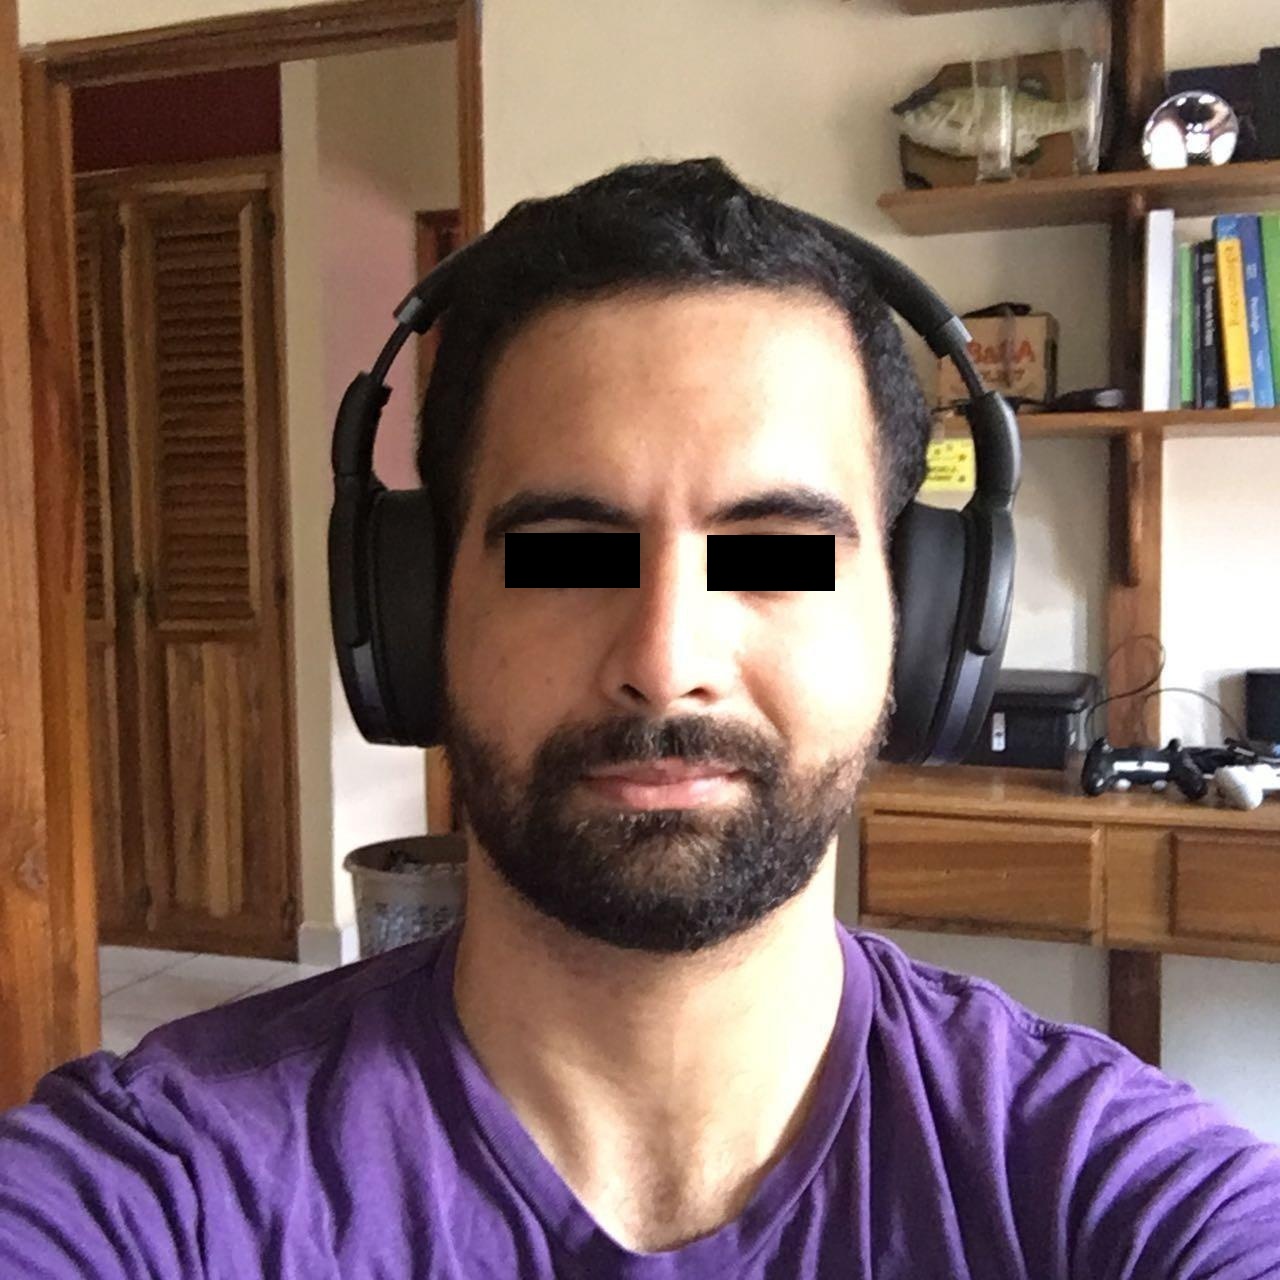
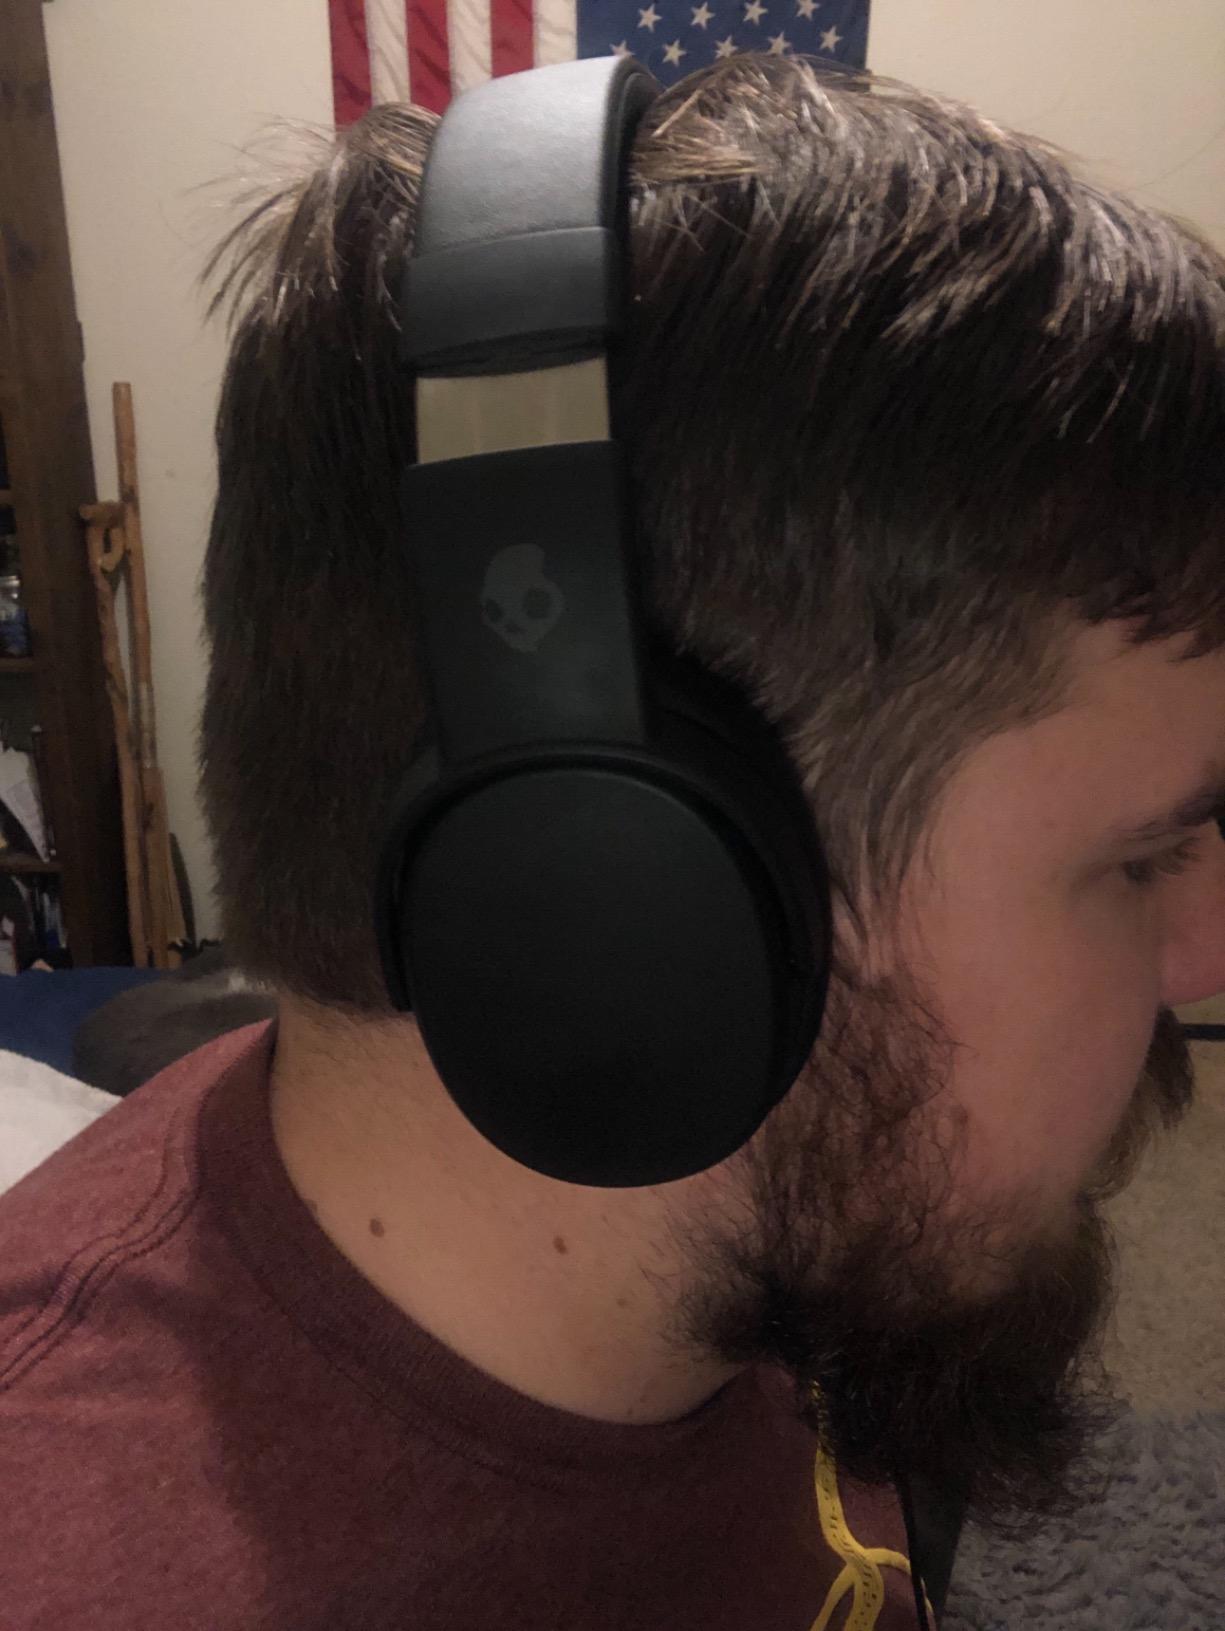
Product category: headphones
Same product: no